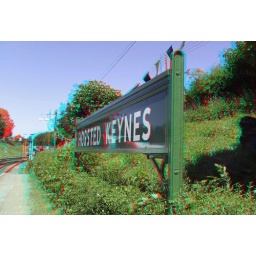
Bluebell railway Horsted Keynes Station sign in anaglyph 3D stereo red cyan glasses to view